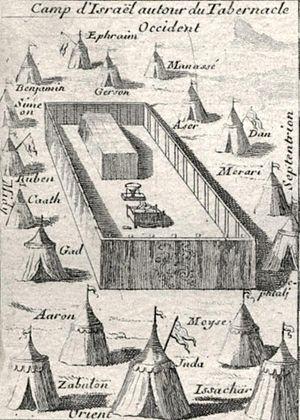
Camp d'Israël autour du tabernaclè Occident. From: Carte du voïage des Israëlites dans le désert depuis leur sortie de l'Egipte jusqu'au passage du Jourdain, dressé par l'auteur du commentaire de l'Exode et / exécutée par Liébaux, géografe. עברית: מחנה ישראל סביב המשכן.